POM-3 mine

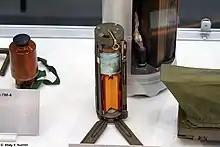
POM-3 mine cross-section.

The POM-3 "Medallion" ("ПOM-3)" is a Russian bounding anti-personnel mine.